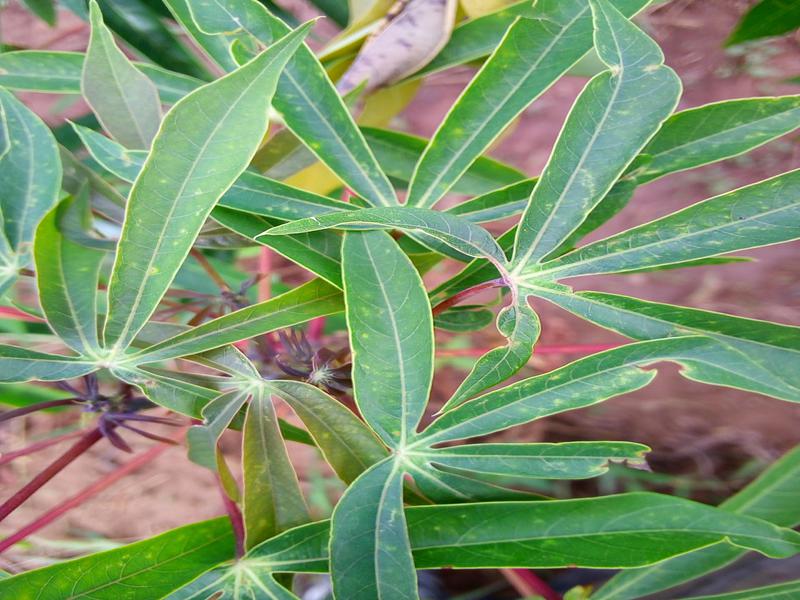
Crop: cassava
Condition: green_mottle